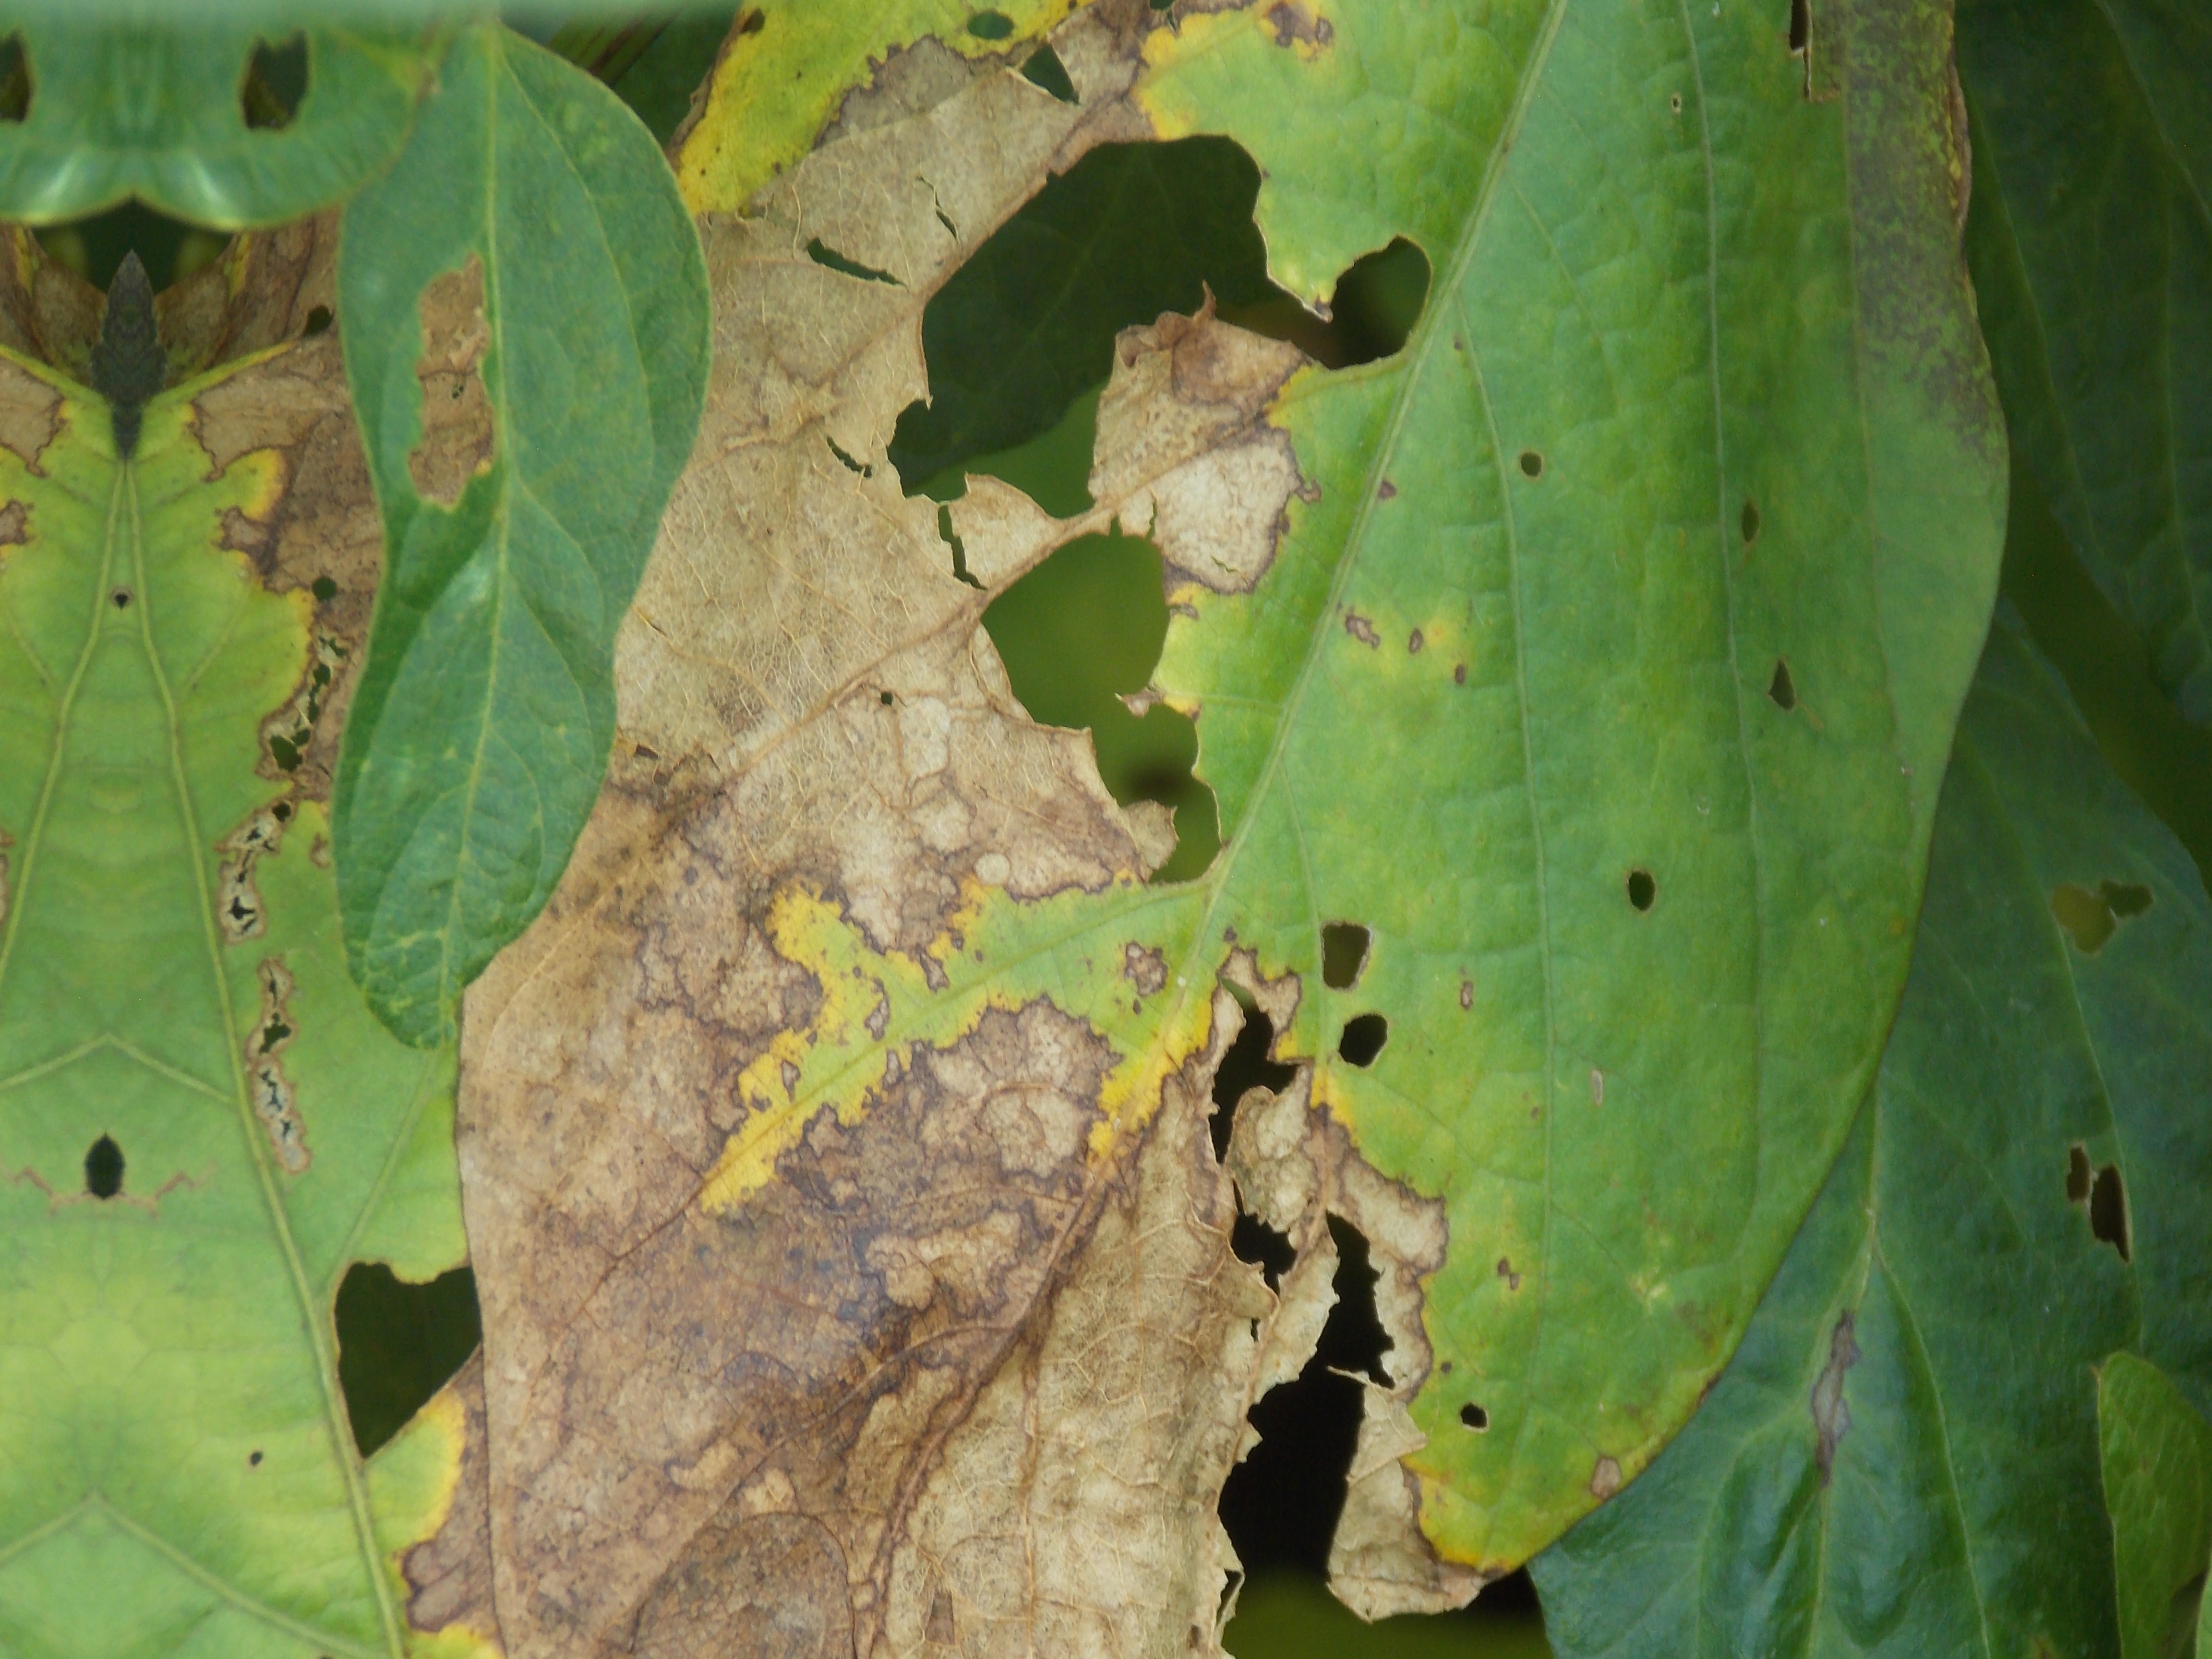
Label: Disease